Romaine Sawyers

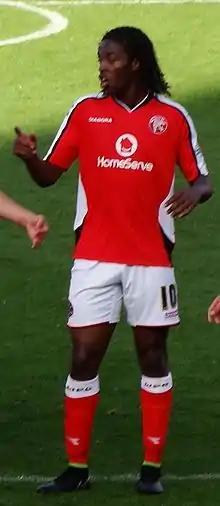
Sawyers playing for Walsall in 2014.

Romaine Theodore Sawyers (born 2 November 1991) is a professional footballer who last played as a midfielder for club Bristol Rovers. Born in England, he represents the Saint Kitts and Nevis national team.